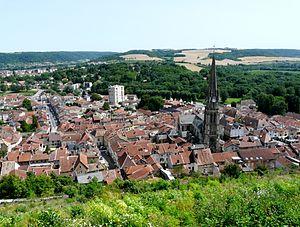
La vieille ville et ses faubourgs depuis la côte du château
Joinville, appelée également Joinville-en-Vallage ou encore Joinville en Champagne, est une commune française située dans le département de la Haute-Marne, en région Grand Est.